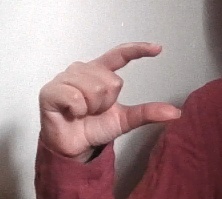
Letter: dal